Clive Revill

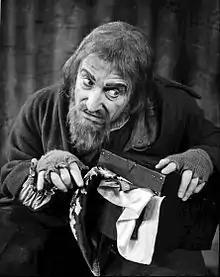
Revill as Fagin in the 1963 Broadway production of "Oliver!"

Clive Selsby Revill (18 April 1930 – 11 March 2025) was a New Zealand actor, best known for his performances in musical theatre and the London stage. A veteran of the Royal Shakespeare Company, he also starred in numerous films and television programmes, often in character parts. He was a two-time Tony Award nominee, as Best Featured Actor in a Musical for "Irma La Douce" and Best Actor in a Musical for "Oliver!" He was also nominated for the Golden Globe Award for Best Supporting Actor for his performance in Billy Wilder's "Avanti!" (1972).